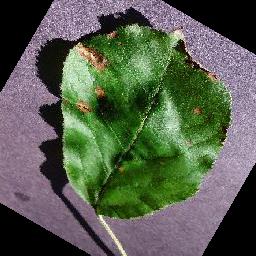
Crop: apple
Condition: black_rot